Ancient Egyptian race controversy

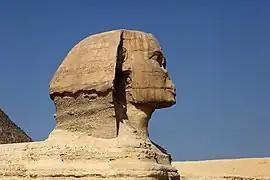

A 2020 DNA study by Gad, Hawass et al., analysed mitochondrial and Y-chromosomal haplogroups from Tutankhamun's family members of the 18th Dynasty, using comprehensive control procedures to ensure quality results. They found that the Y-chromosome haplogroup of the family was R1b, which originated in Europe and which today makes up 50–90% of the genetic pool of modern western Europeans. The mitochondrial haplogroup was K, which is most likely also part of a Near Eastern lineage. The profiles for Tutankhamun and Amenhotep III were incomplete and the analysis produced differing probability figures despite having concordant allele results.